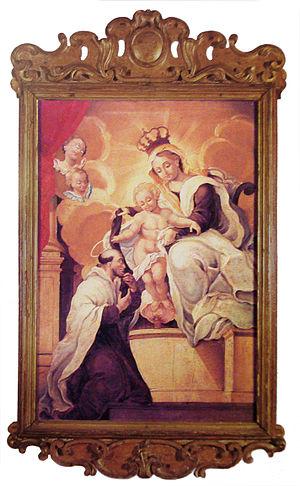
Simon Stock est un carme Anglais du XIIIᵉ siècle. Il a été un des premiers Généraux de l'ordre, et il est resté l'un des plus célèbres. Sa grande notoriété vient d'une vision qu'il aurait eue de la Vierge Marie lui remettant le Scapulaire. Il est vénéré comme bienheureux dans l'Église catholique romaine, et considéré comme saint dans l'ordre du Carmel. Il est fêté le 16 mai ou localement le 17 juillet.